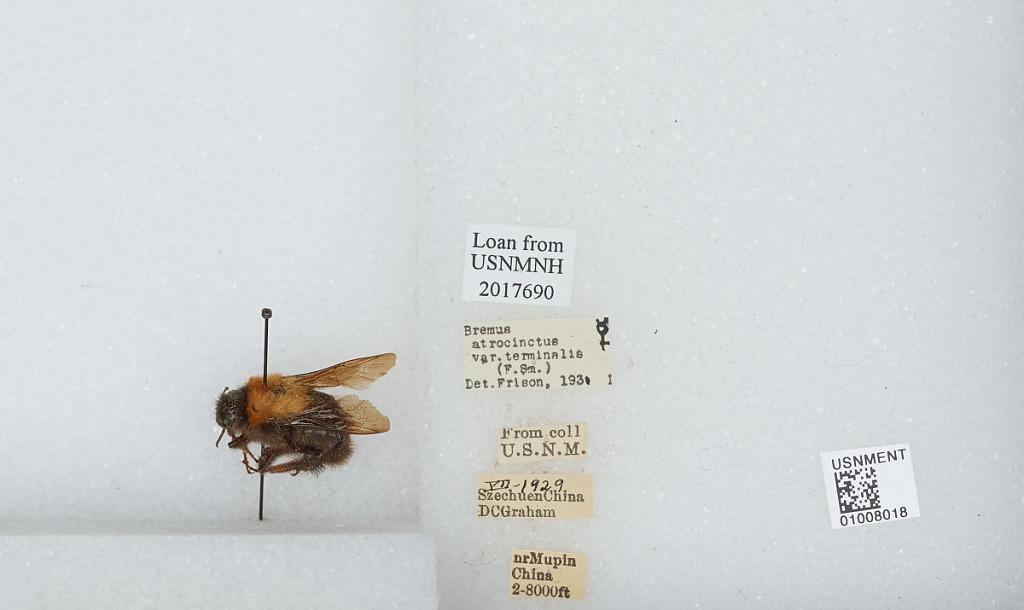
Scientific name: Bombus (Festivobombus) festivus Smith
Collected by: D. Graham
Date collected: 1929-7-
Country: China
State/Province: Sichuan
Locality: near Muping, formerly Mupin
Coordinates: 30.3692, 102.814
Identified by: Frison